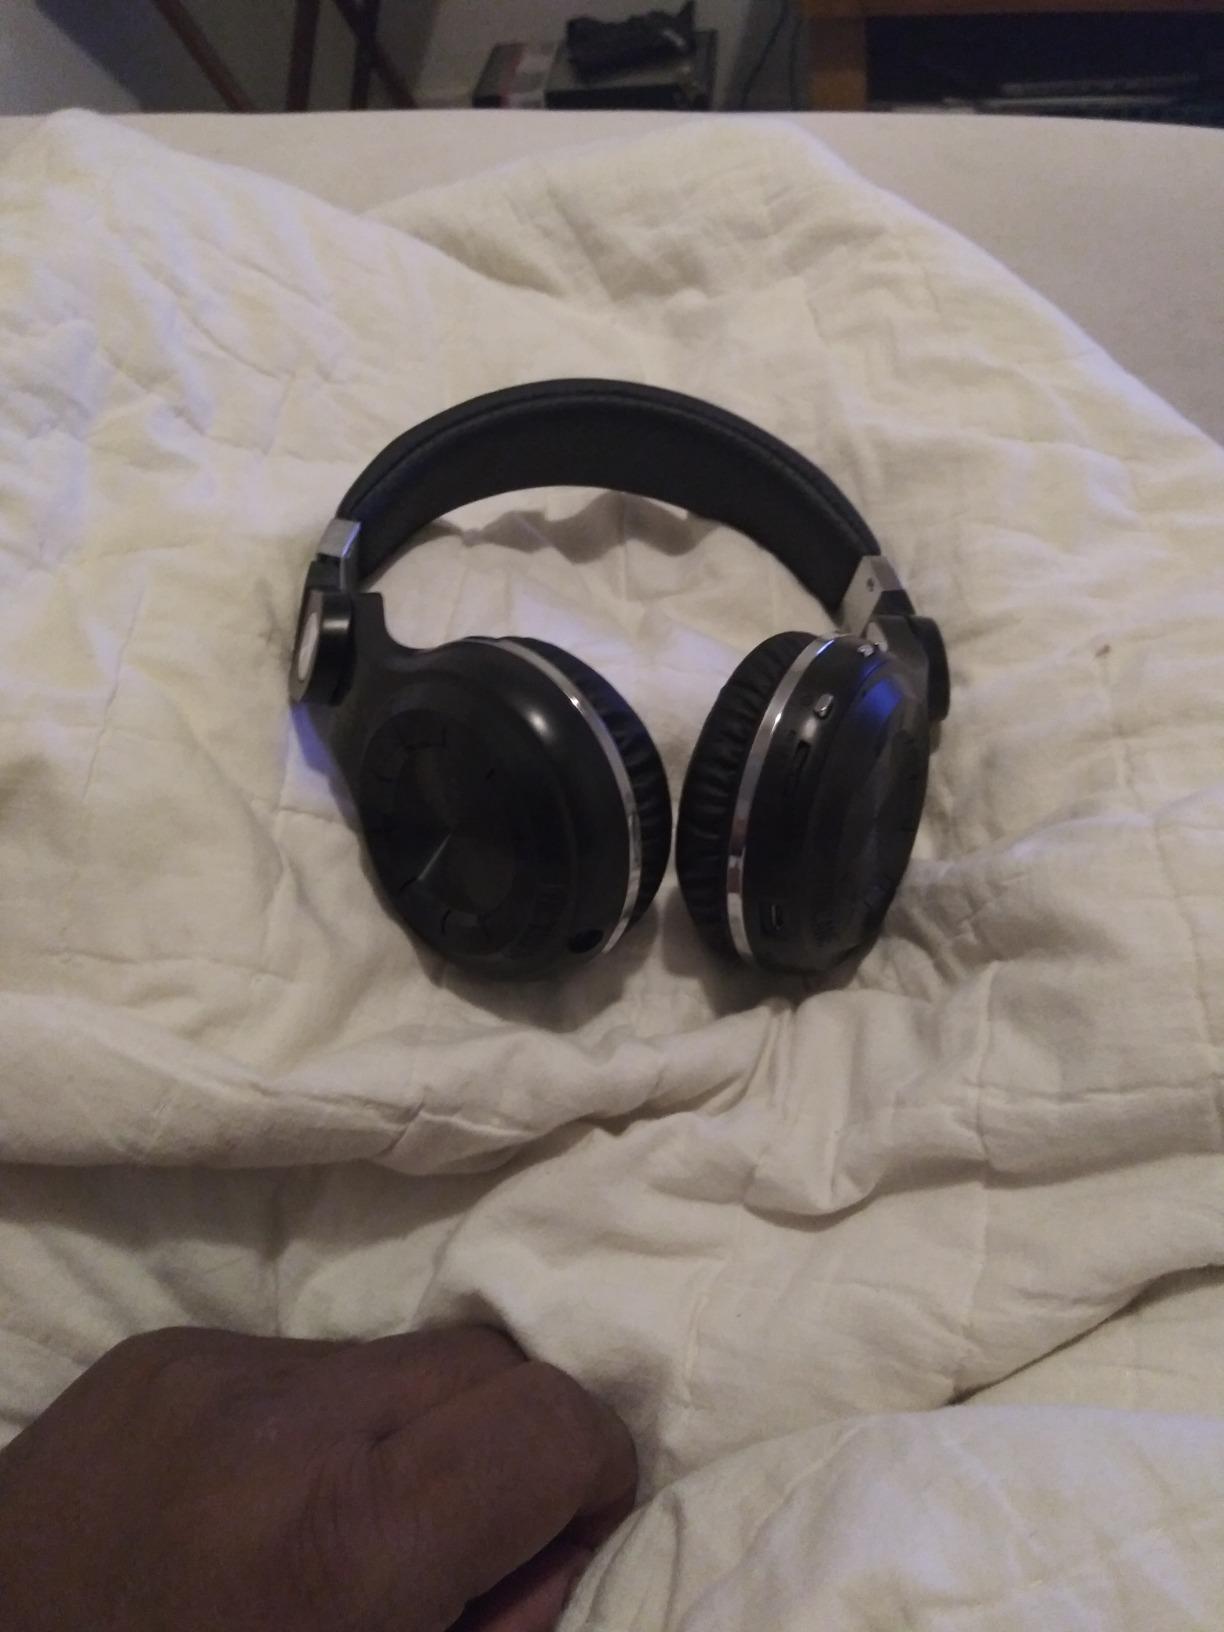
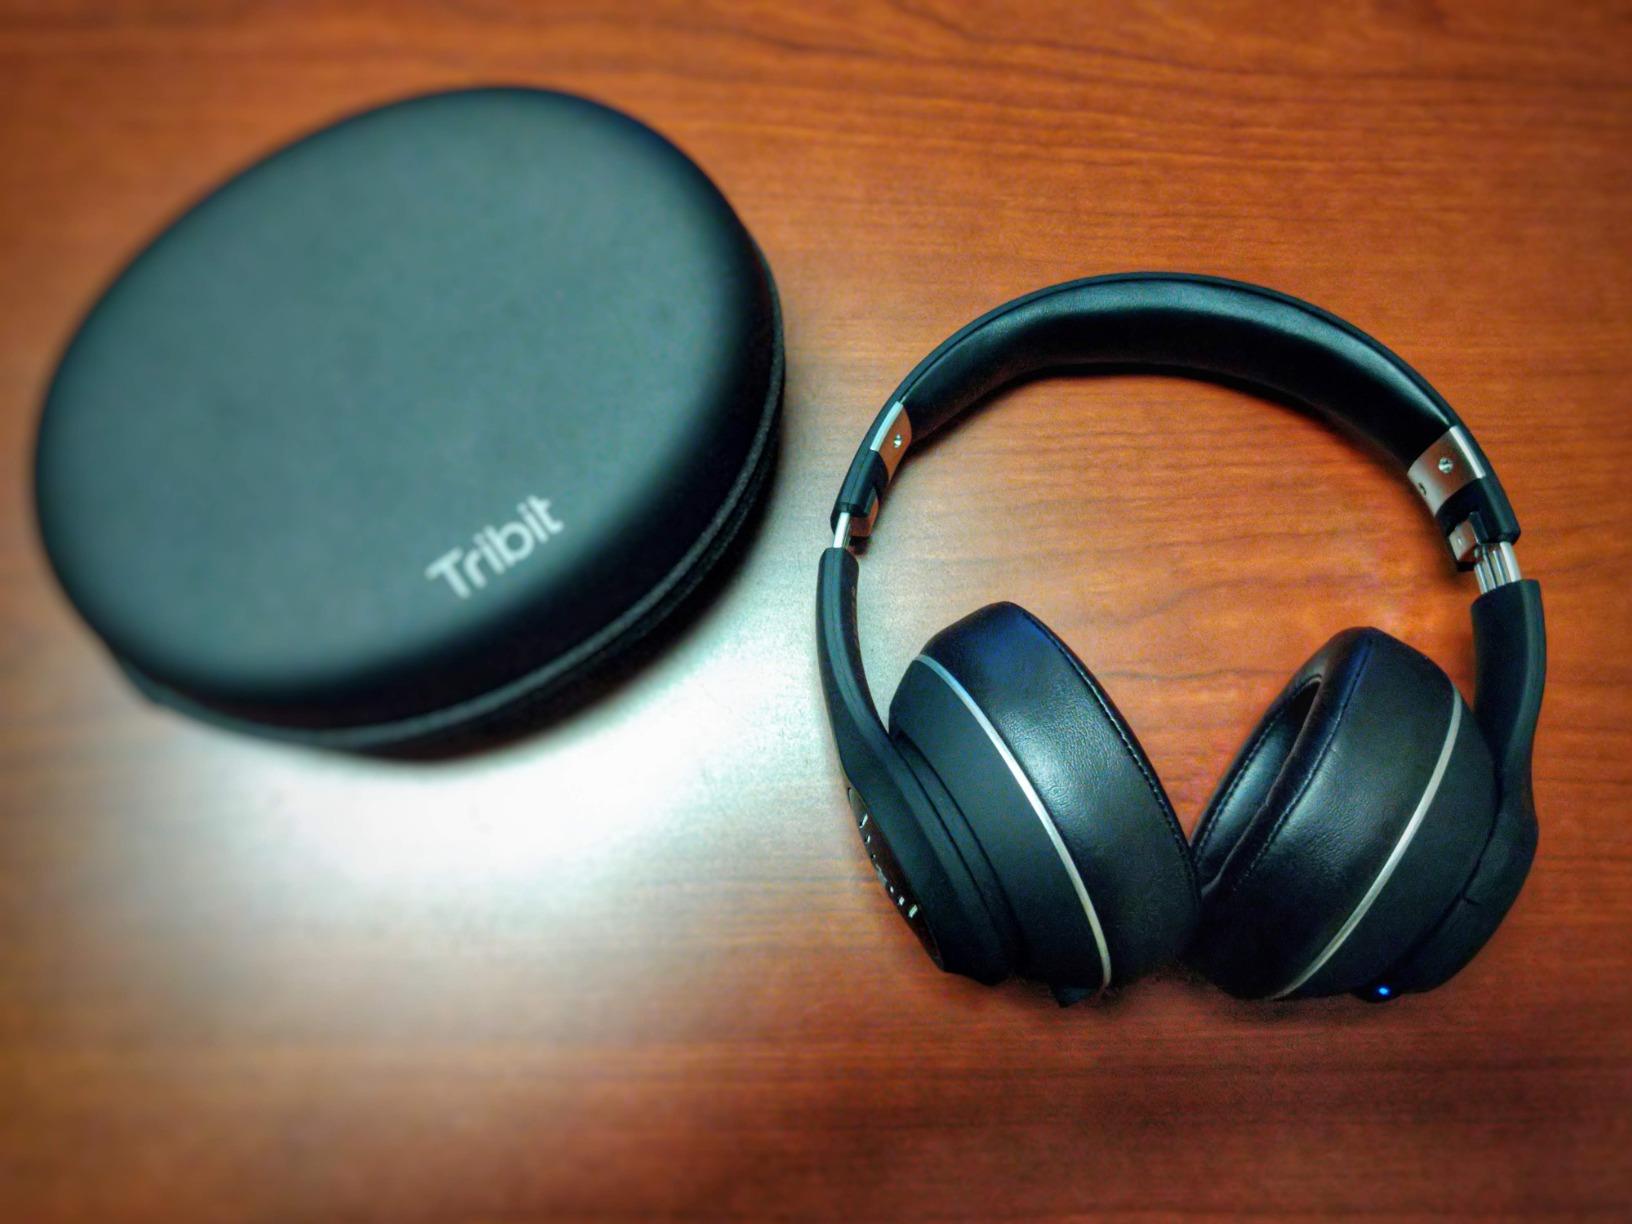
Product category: headphones
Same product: no